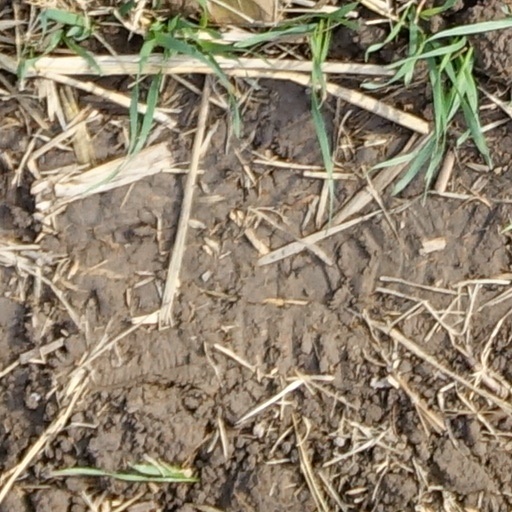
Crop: wheat